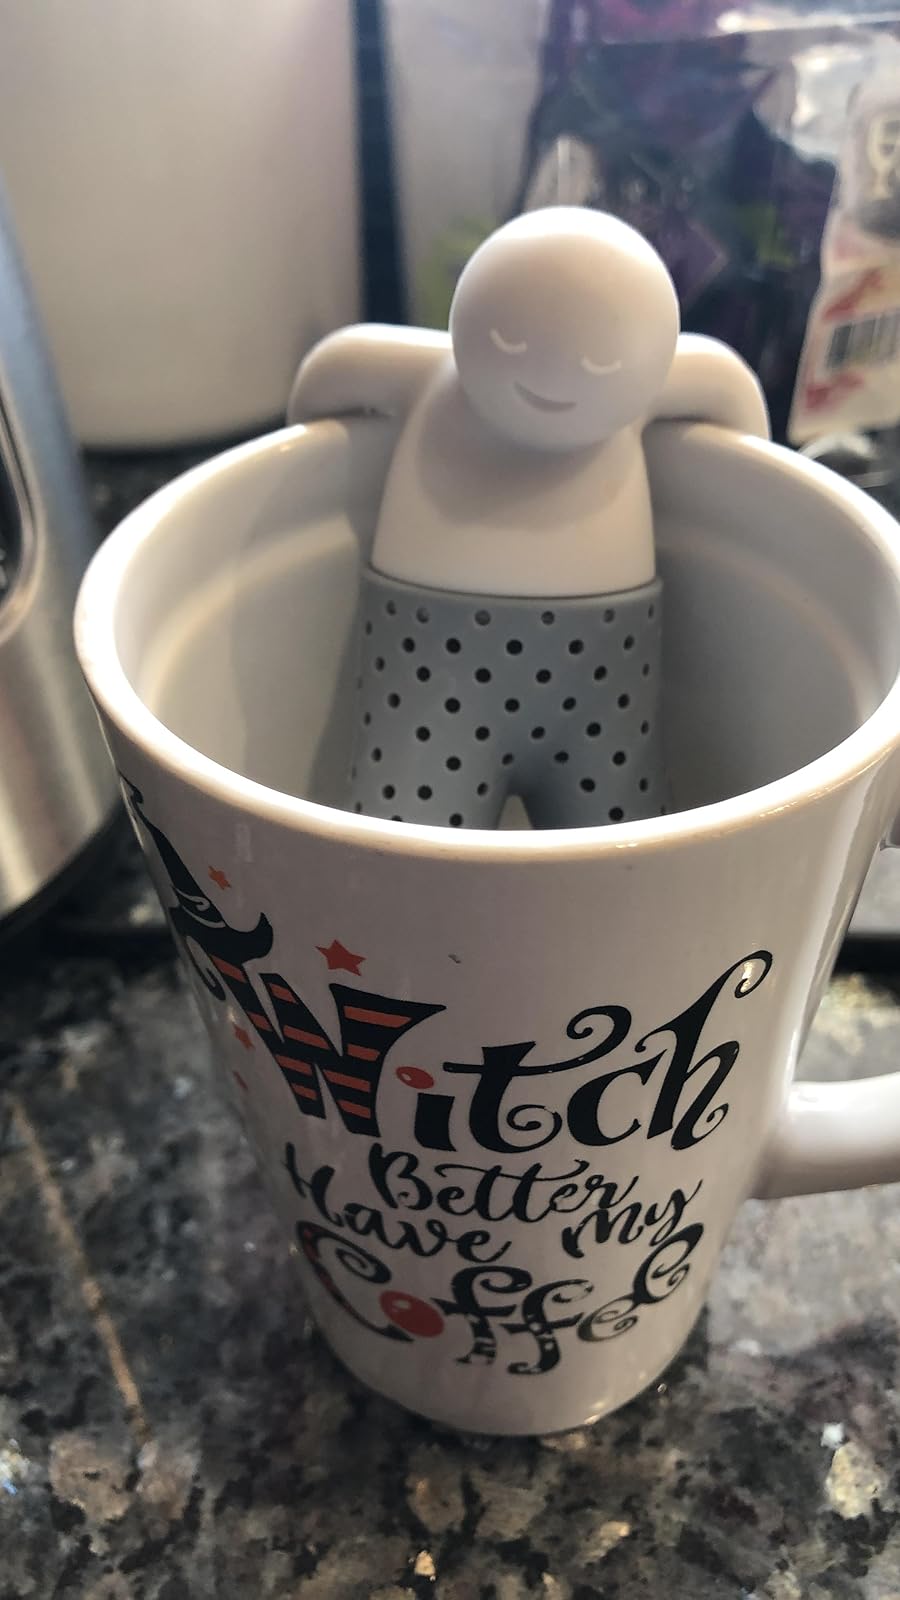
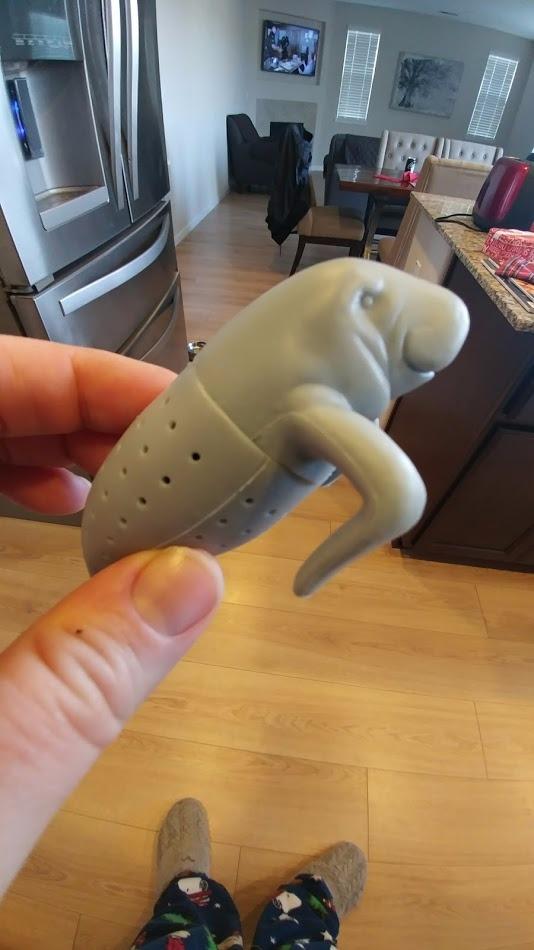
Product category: items_tea
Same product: no